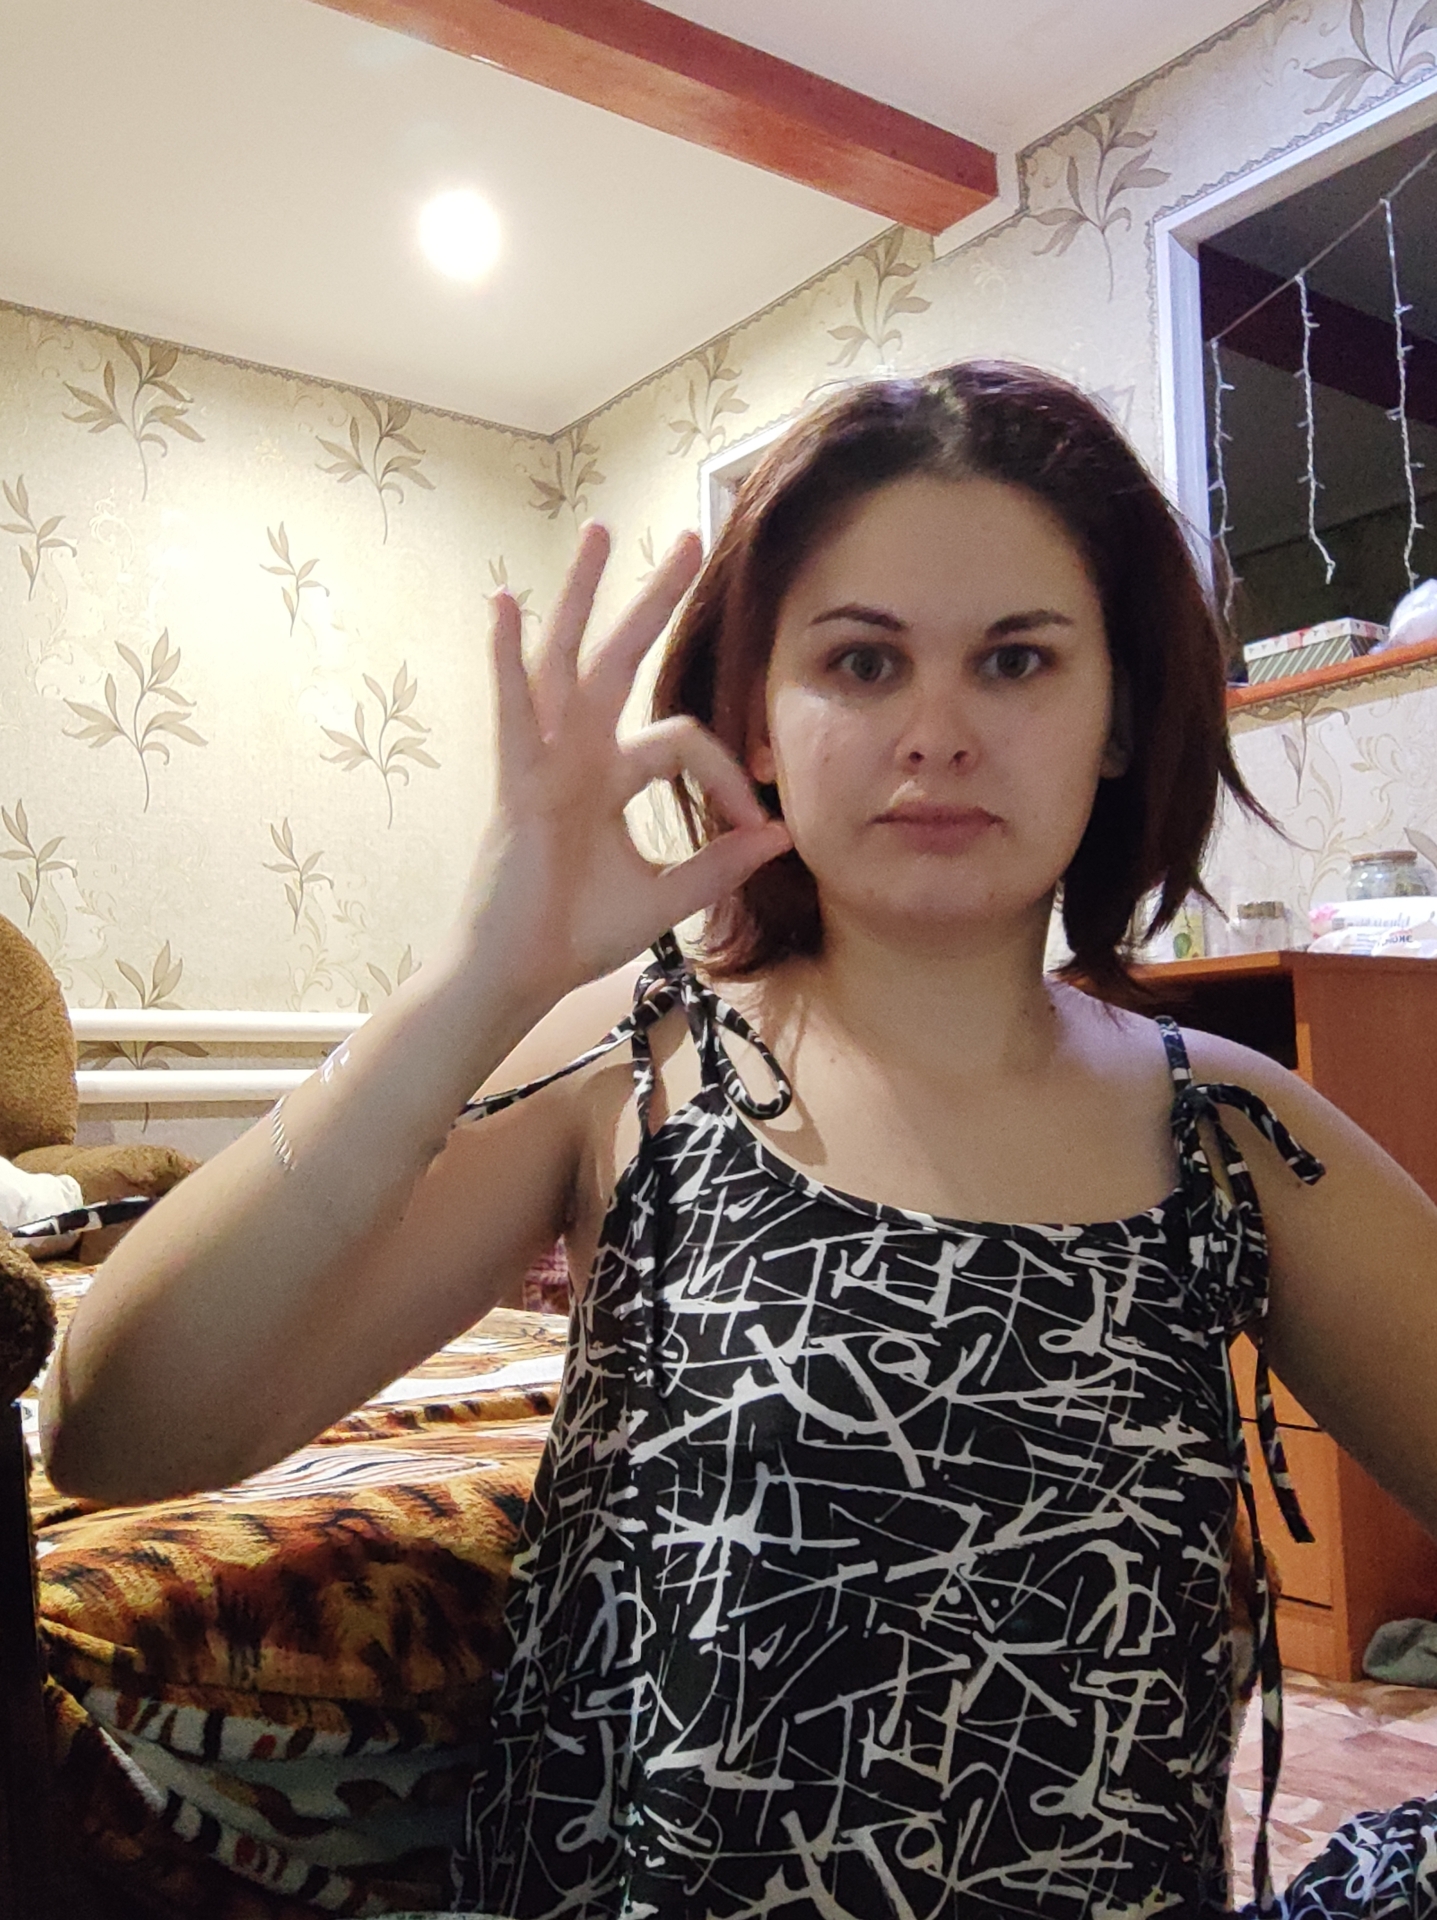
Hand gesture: ok